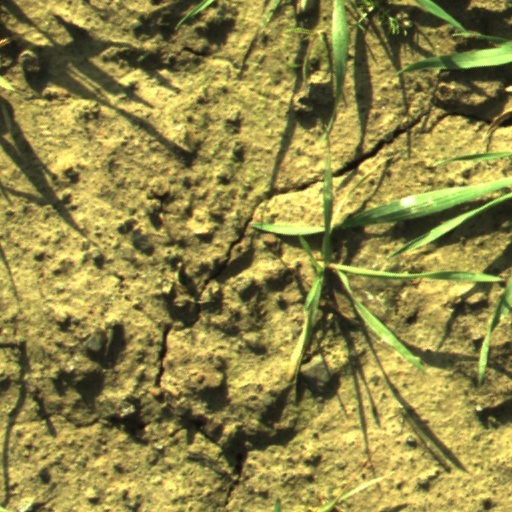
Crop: wheat